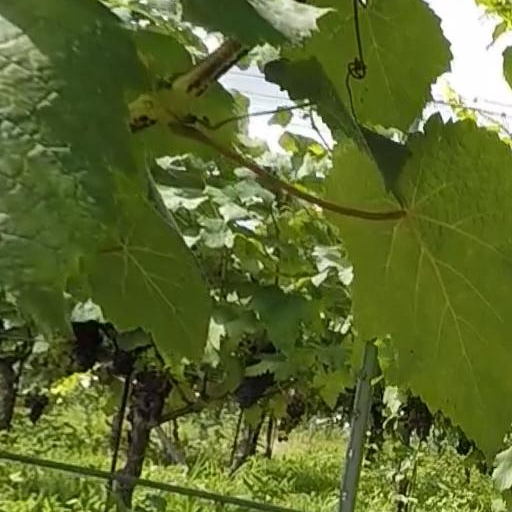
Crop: grape